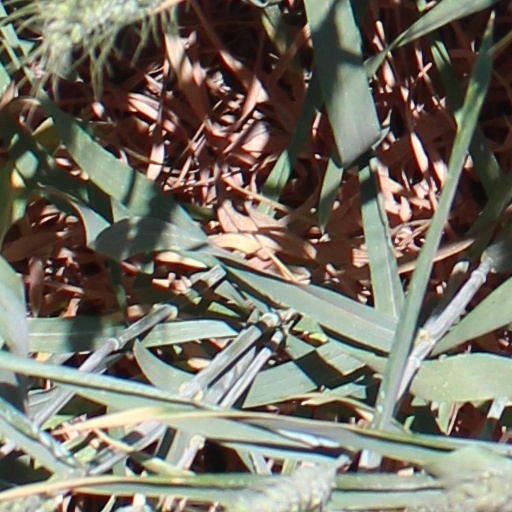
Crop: wheat